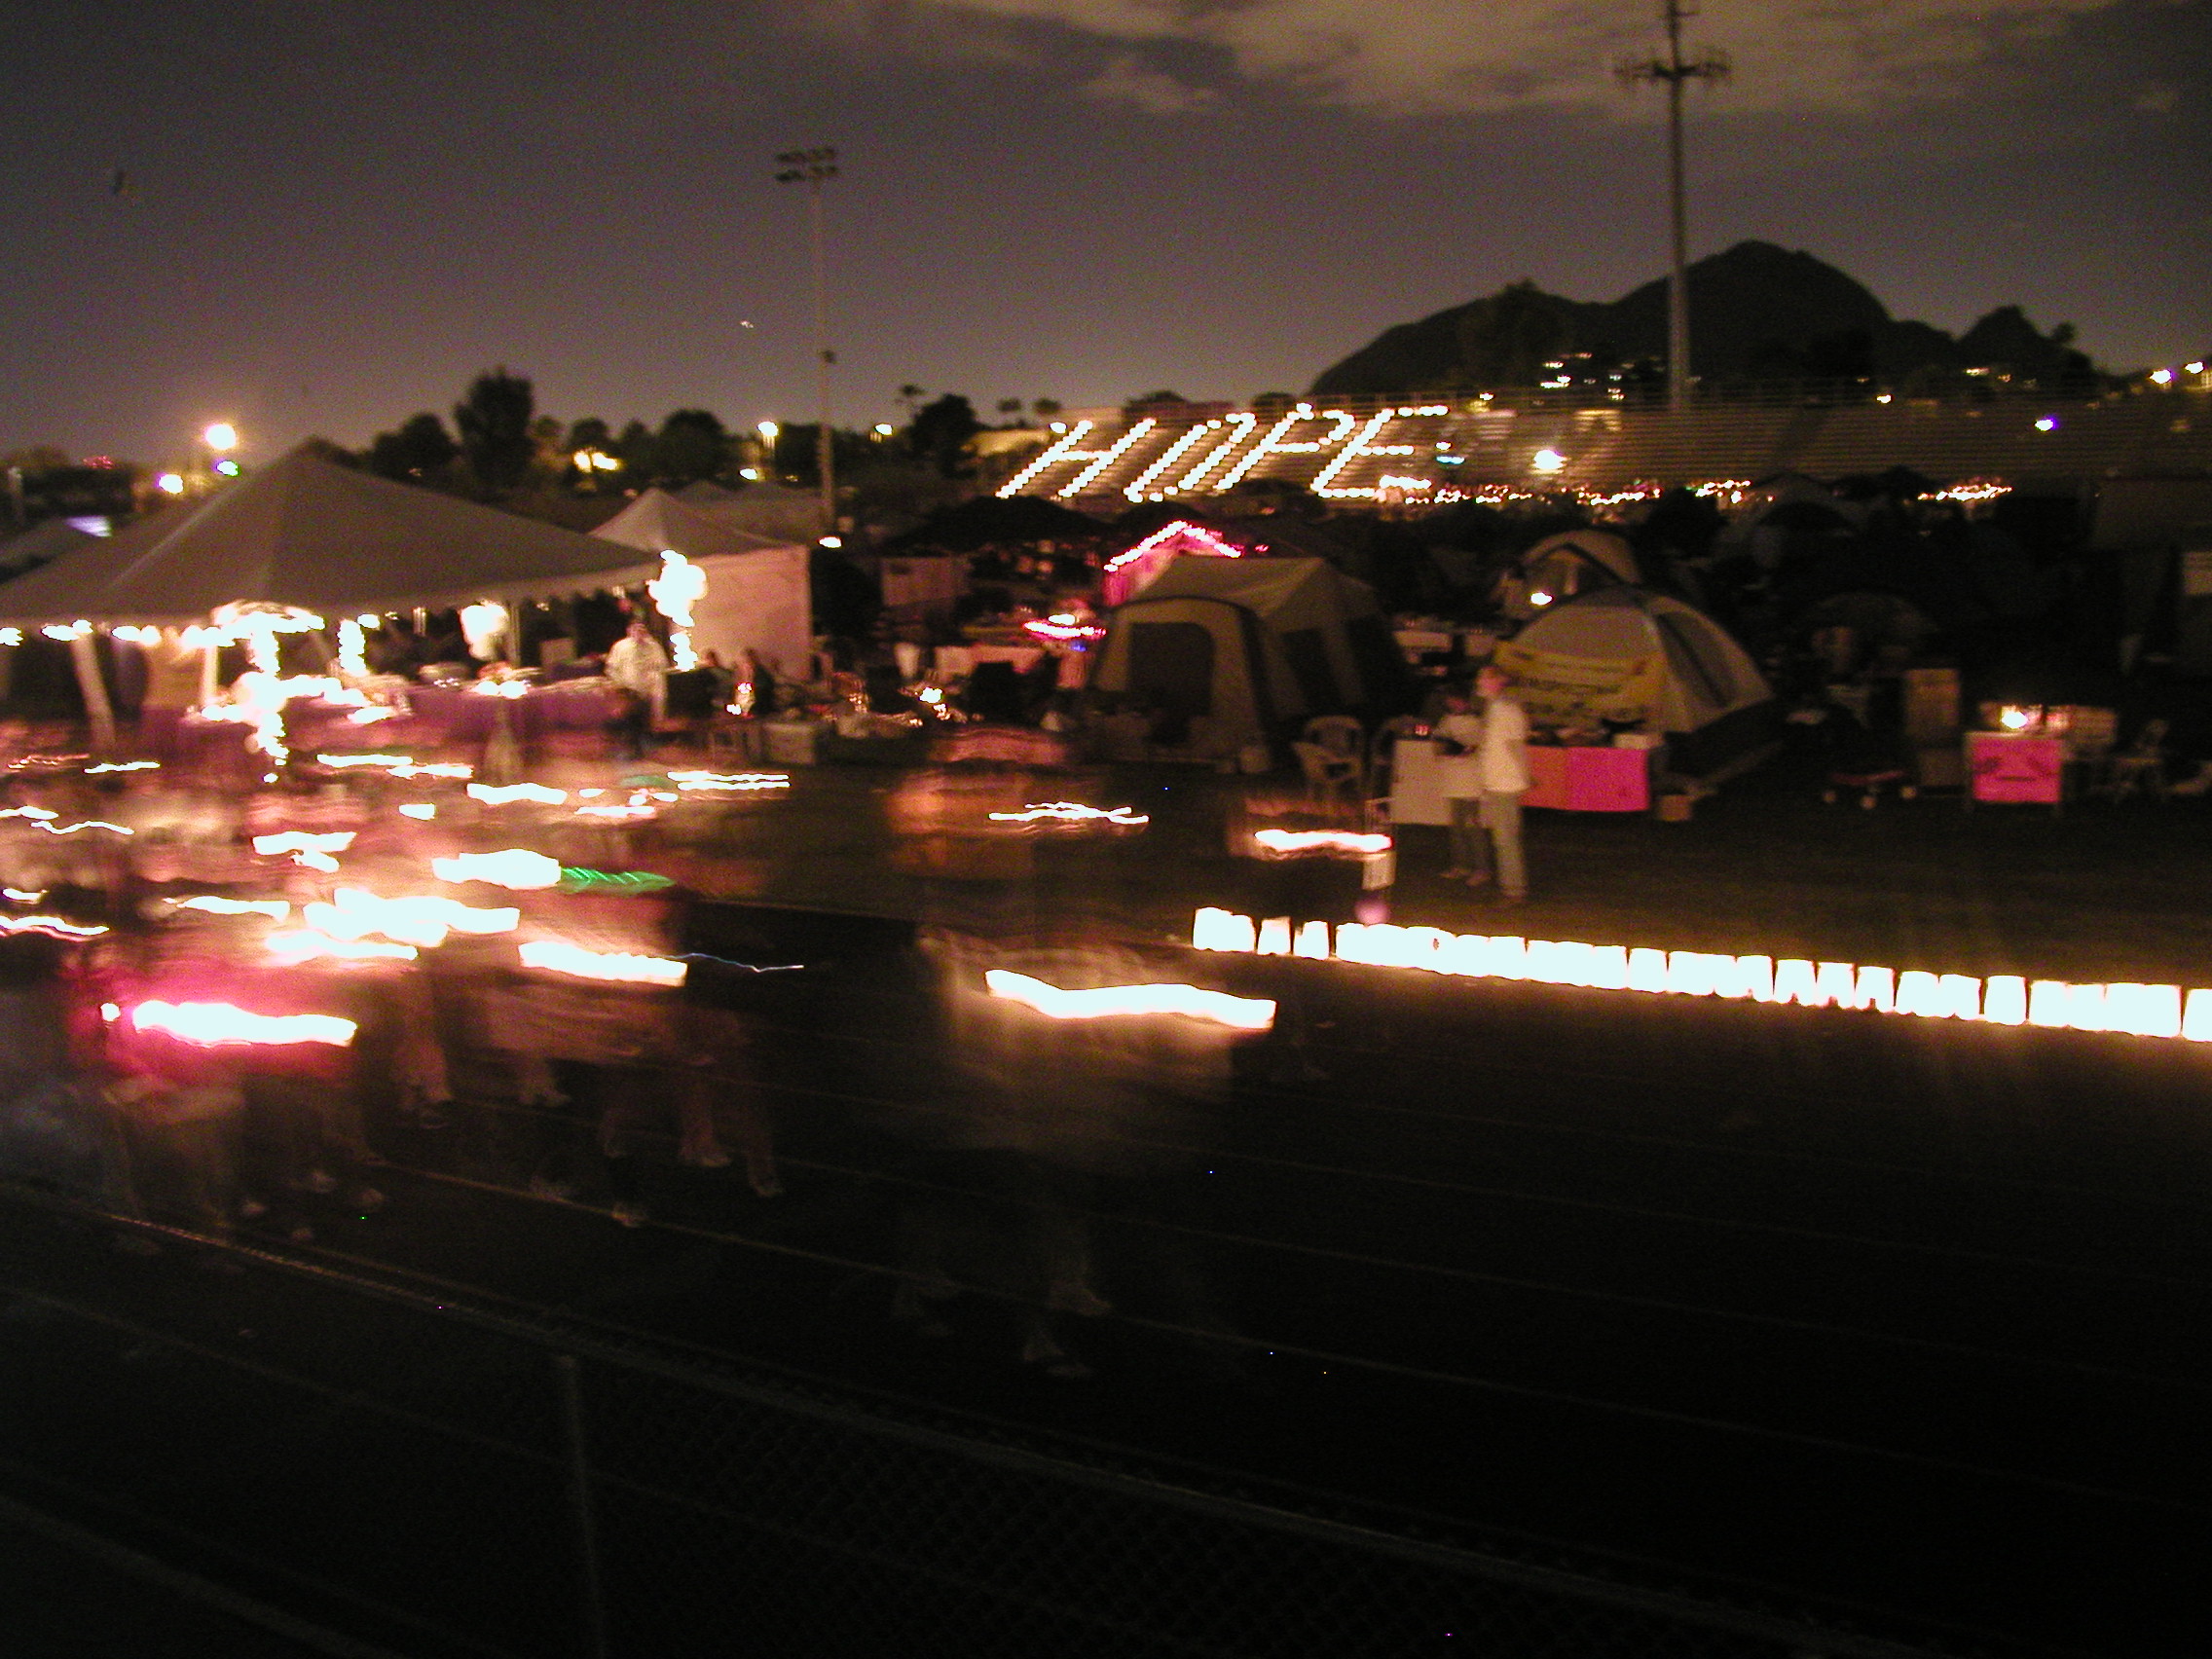
light, night, crowd, evening, lighting, relayforlife